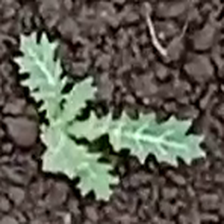
Weed species: Bilayat_(Mexicana_Argemone)